Jane Wyatt

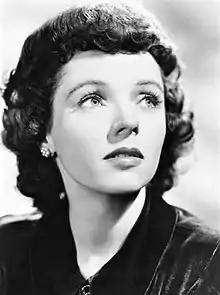
Wyatt in the 1930s

Jane Waddington Wyatt (August 12, 1910 – October 20, 2006) was an American actress. She starred in a number of Hollywood films, such as Frank Capra's "Lost Horizon", but is likely best known for her role as homemaker and mother Margaret Anderson on the CBS and NBC television comedy series "Father Knows Best", and as Amanda Grayson, the human mother of Spock on the science-fiction television series "". Wyatt was a three-time Emmy Award–winner.